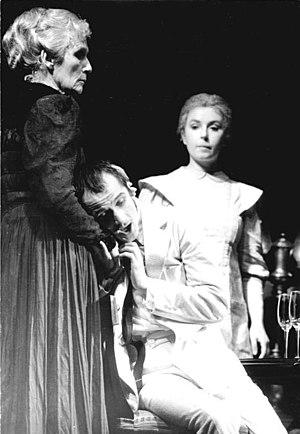
Ulrich Mühe, né le 20 juin 1953 à Grimma et mort le 22 juillet 2007 à Walbeck, est un acteur allemand.